Fort A.P. Hill

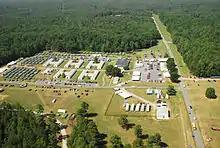
Fort A.P Hill during 2010 Boy Scout Jamboree

It is used year-round for military training of both active and reserve troops of the U.S. Army, U.S. Navy, U.S. Marine Corps, and U.S. Air Force, as well as Reserve Officers' Training Corps cadets and other government agencies including the Departments of State and Interior, U.S. Customs and Border Protection, and federal, state, and local security and law enforcement agencies.